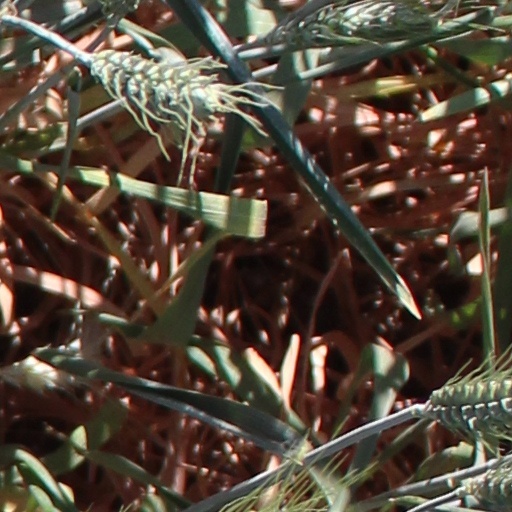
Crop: wheat